Gog and Magog

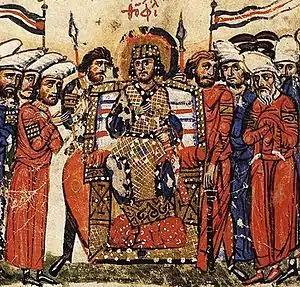
A Byzantine ruler protected by two Vikings, often compared with Gog and Magog

Two chapters of the Qur'an, "Al Kahf" (Chapter 18) and "Al-Anbiya" (Chapter 21), discuss Gog and Magog. In the Qur'an, Ya'juj and Ma'juj (Gog and Magog) are suppressed by Dhu al-Qarnayn. Dhul-Qarnayn, having journeyed to the ends of the world, meets "a people who scarcely understood a word" who seek his help in building a barrier that will separate them from the people of Ya'juj and Ma'juj who "do great mischief on earth". He agrees to build it for them, but warns that when the time comes (Last Age), God will remove the barrier.